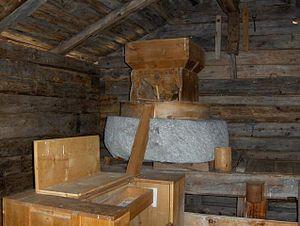
Cette liste présente les biens culturels d'importance nationale dans le canton du Valais. Cette liste correspond à l'édition 2009 de l'Inventaire Suisse des biens culturels d'importance nationale pour le canton du Valais. Il est trié par commune et inclus : 58 bâtiments séparés, 16 collections, 15 sites archéologiques et deux cas particuliers.